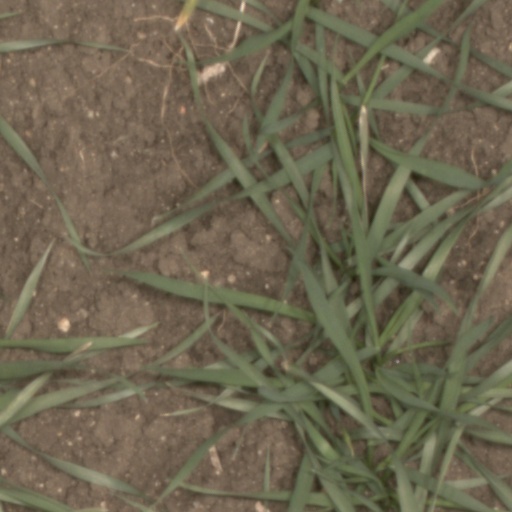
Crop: wheat